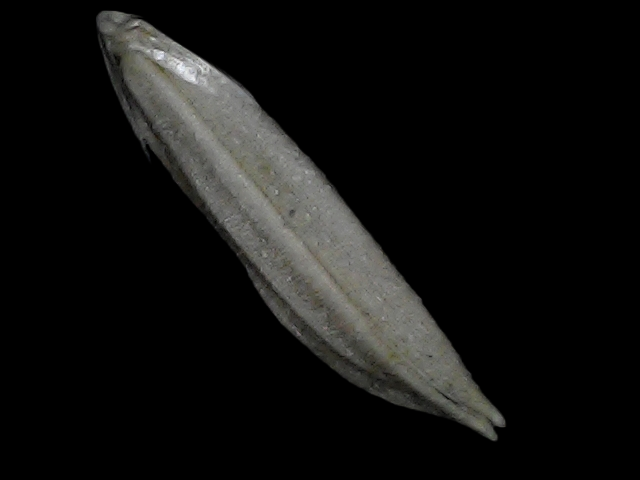
Rice variety: Bd57